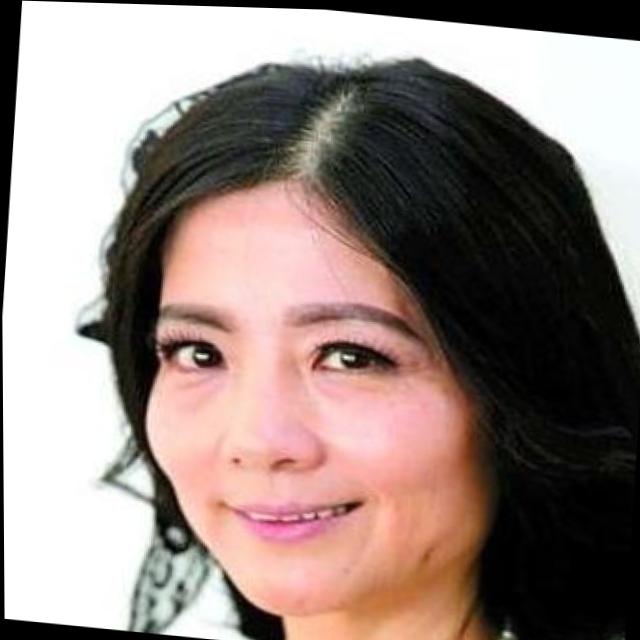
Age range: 45-64